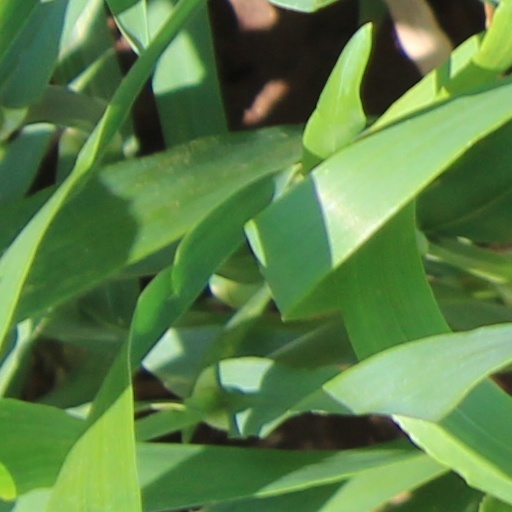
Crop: wheat